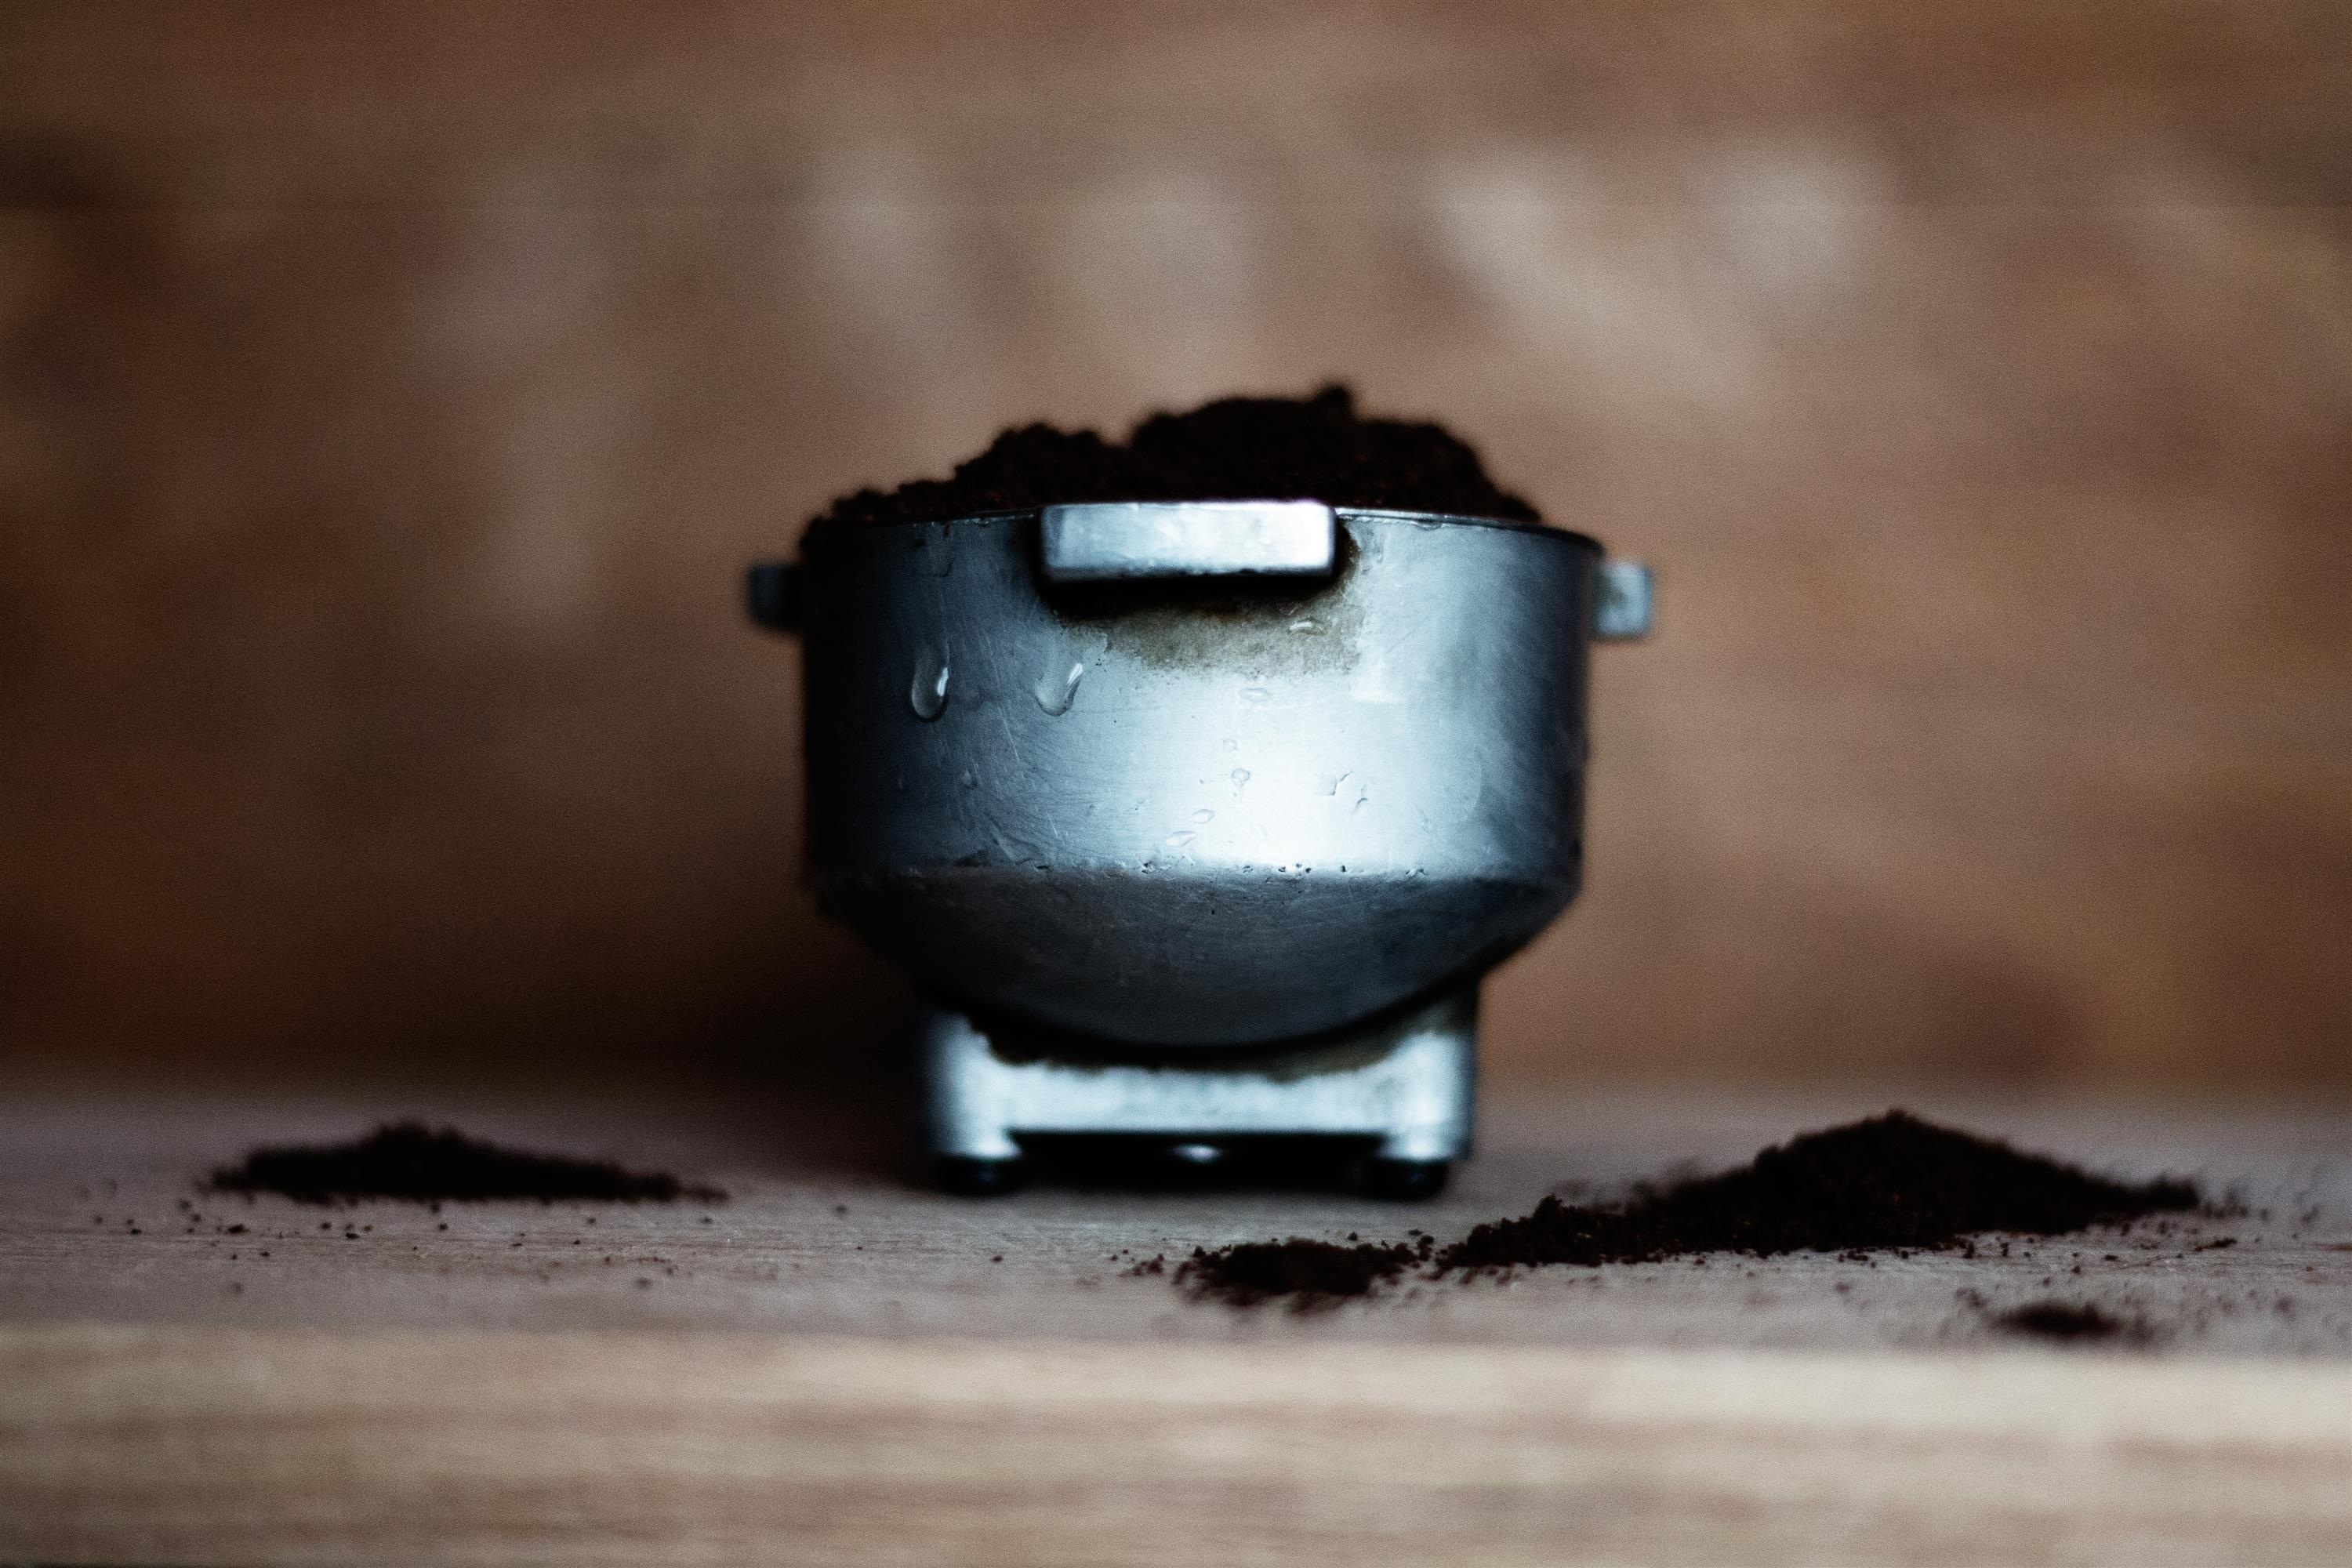
hand, cafe, coffee, light, restaurant, black, coffee maker, close up, macro photography